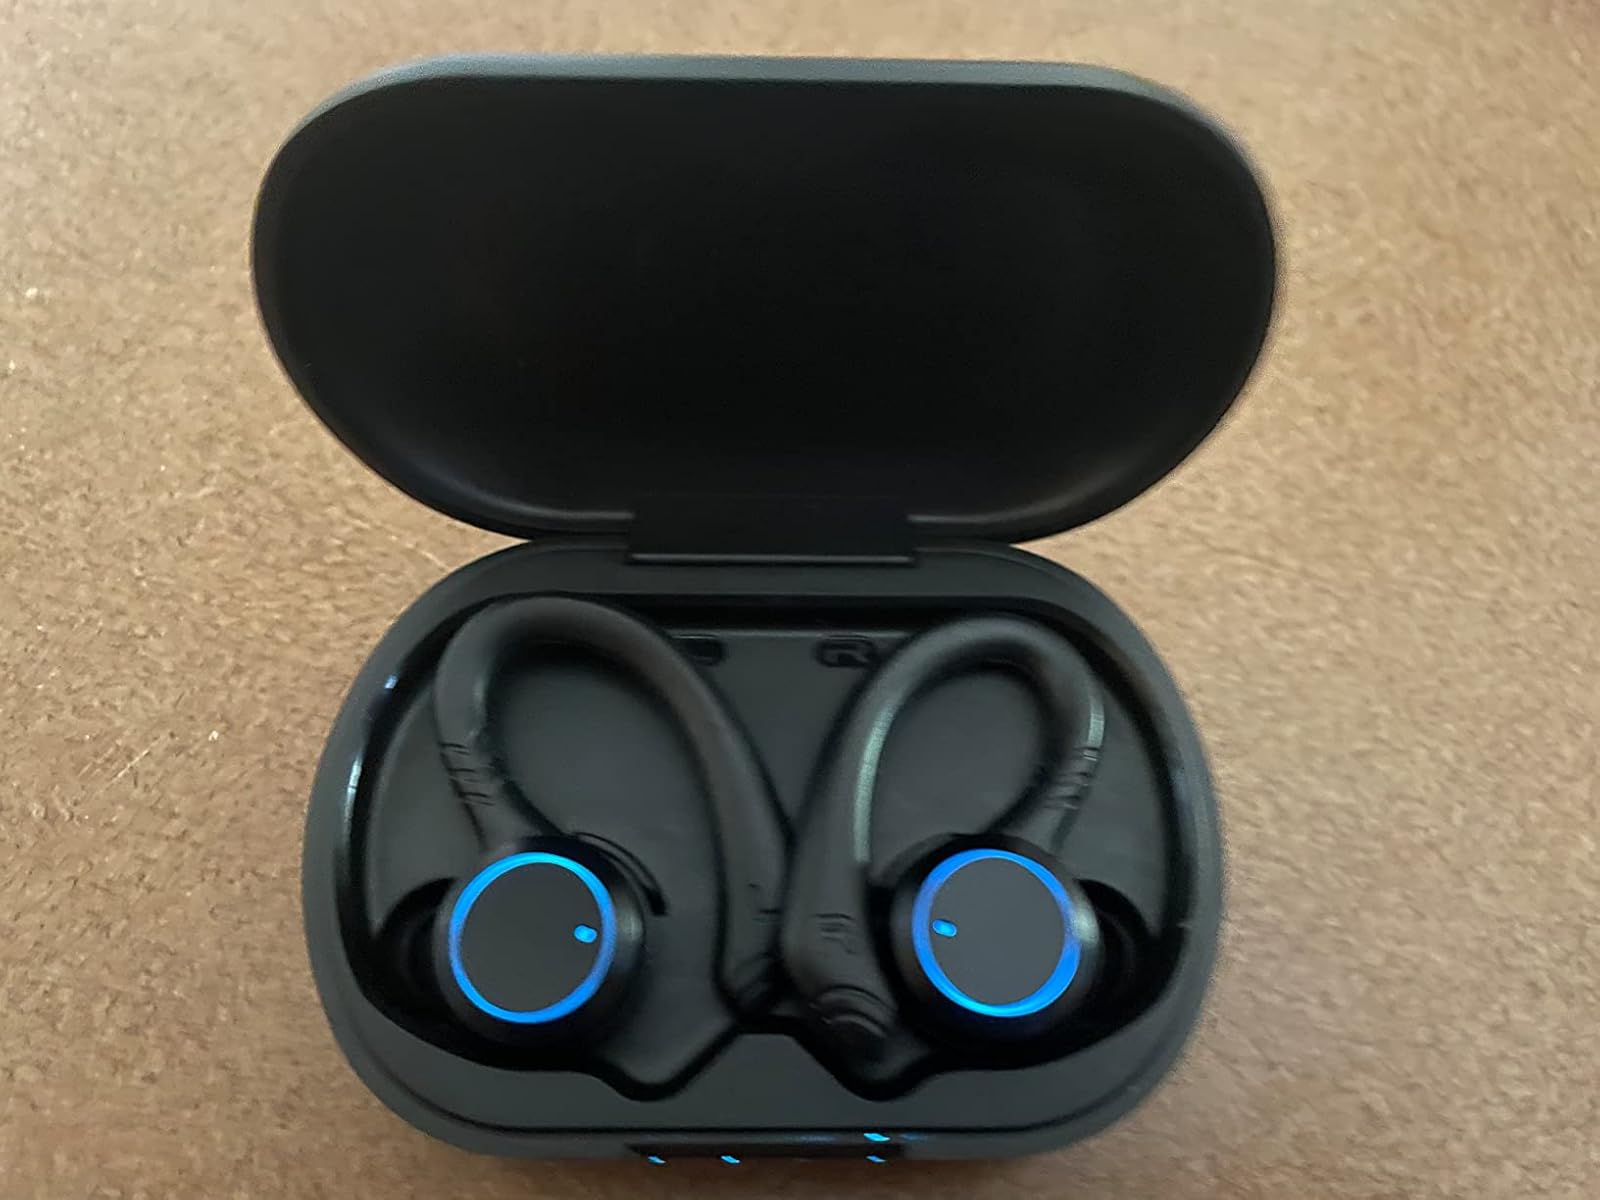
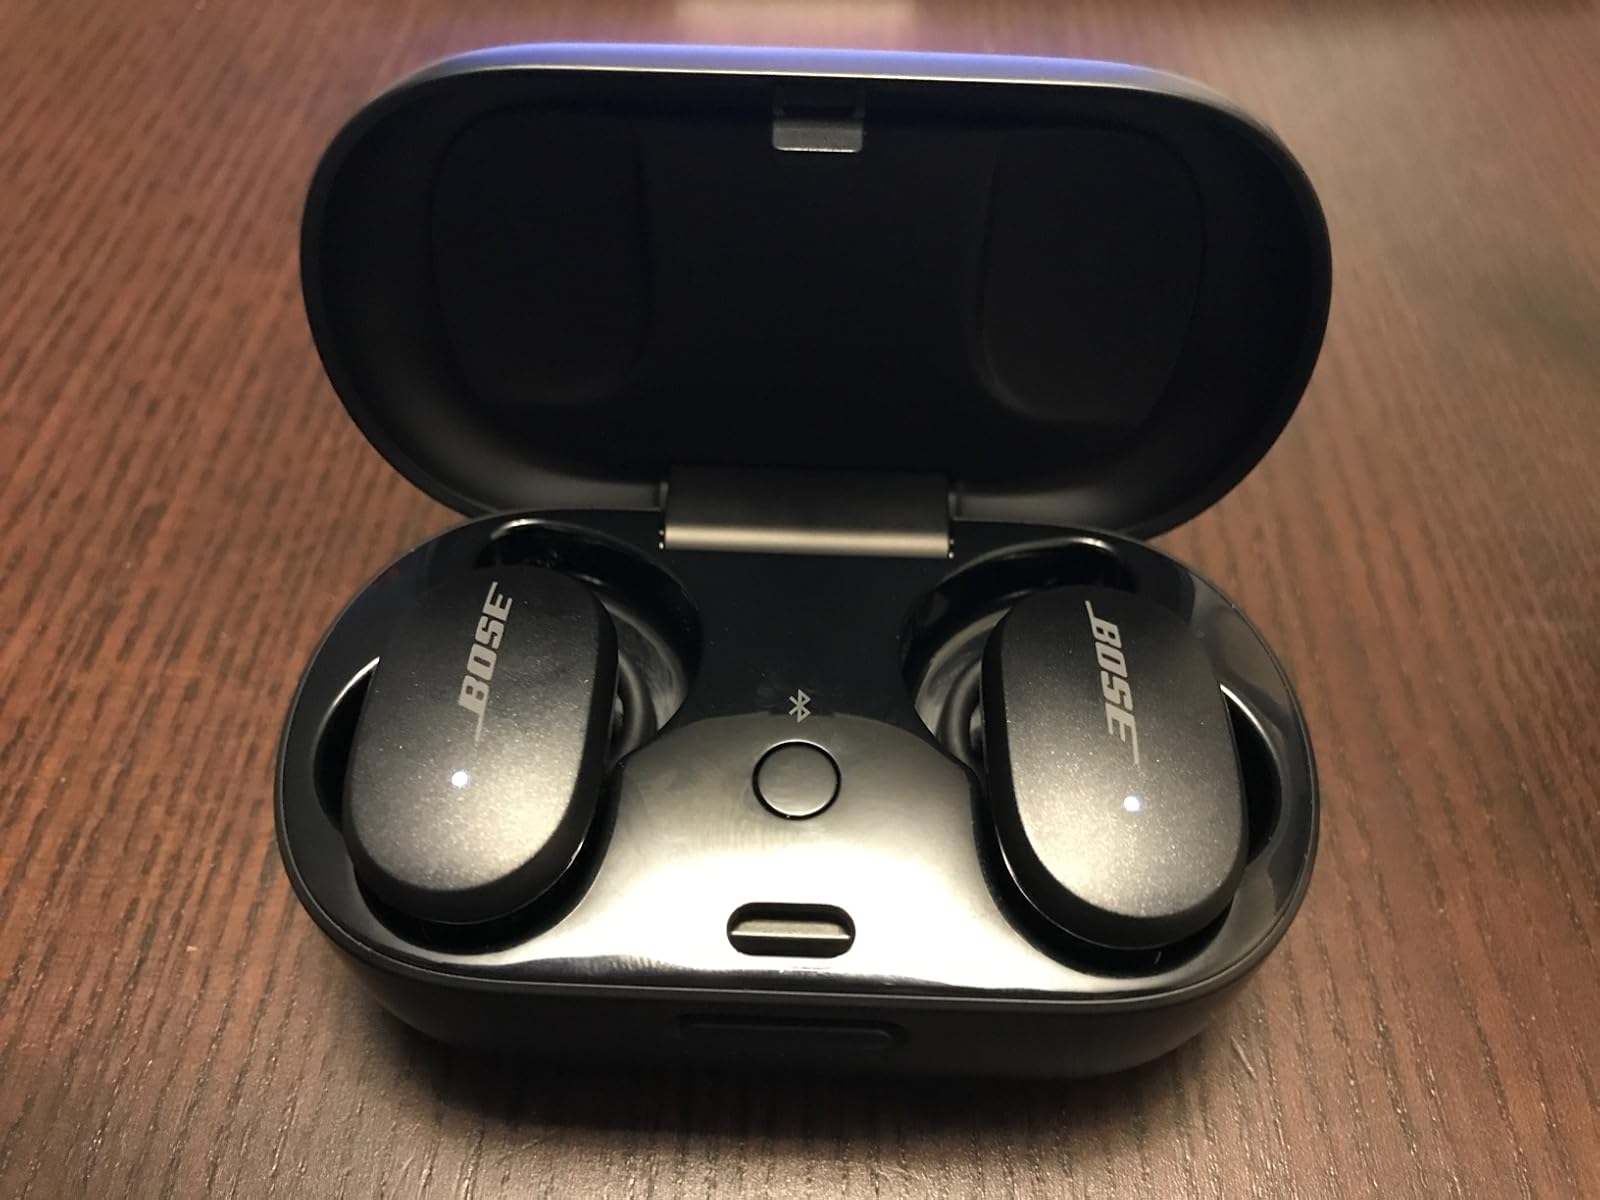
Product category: earbuds
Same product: no